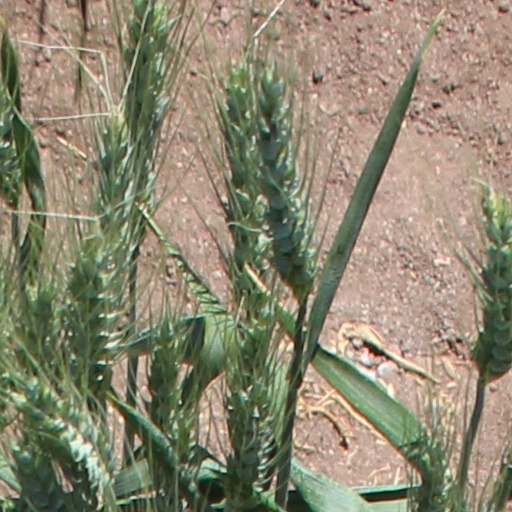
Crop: wheat